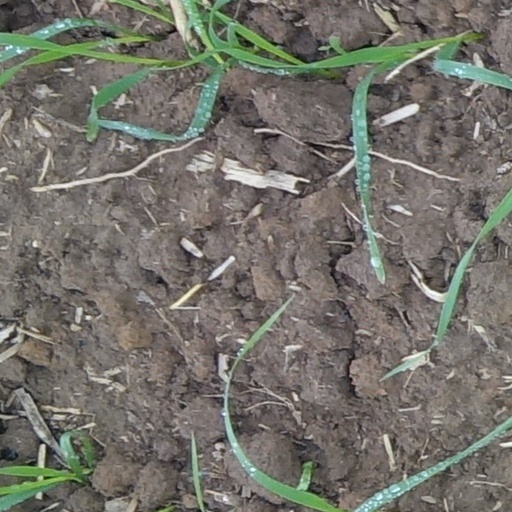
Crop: wheat